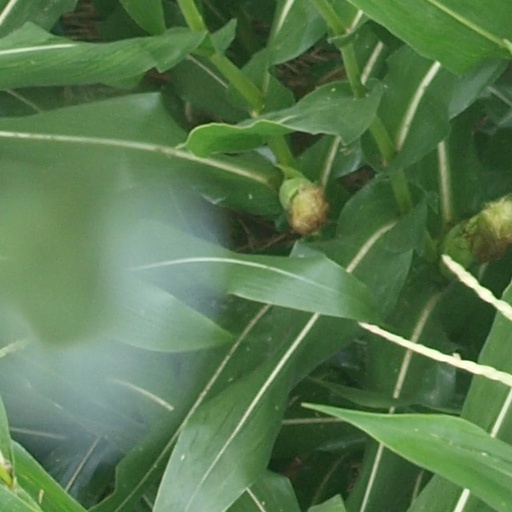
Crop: maize; corn